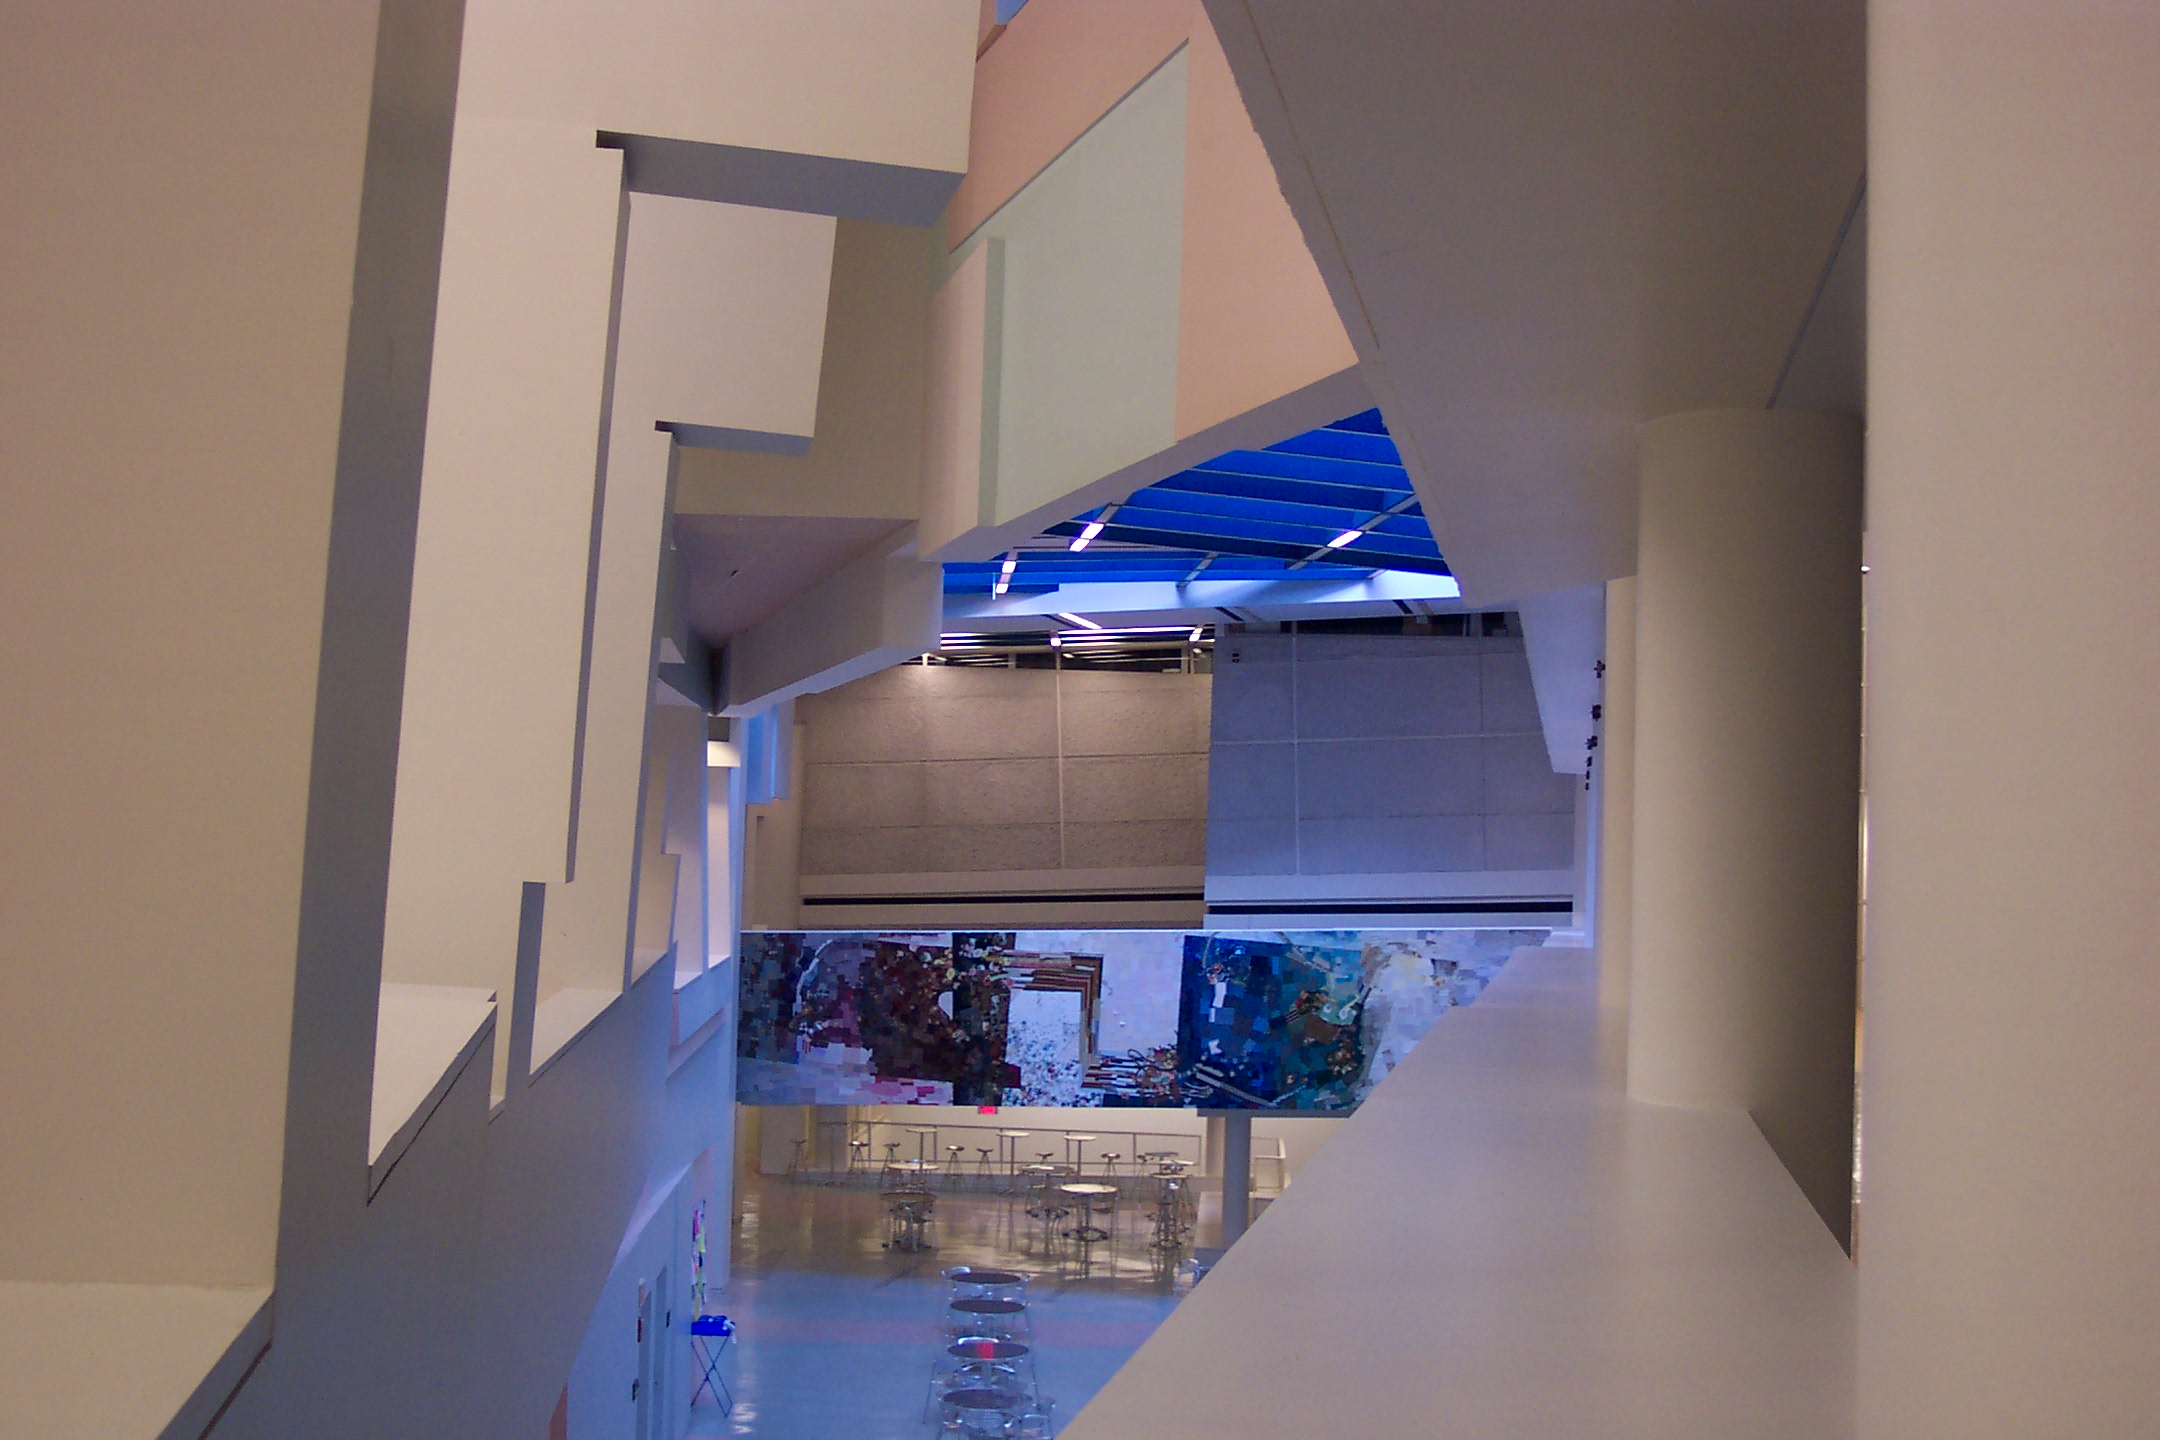
architecture, photography, house, interior, building, home, photo, ceiling, architect, facade, property, blue, lighting, apartment, interior design, photos, de, peter, design, university, ohio, fotografie, campus, tourist attraction, uc, condominium, arhitectura, arhitect, cincinnati, fiveflickrfavs, eisenman, daap, aronoff, lorenzwilliamsofdayton, daylighting